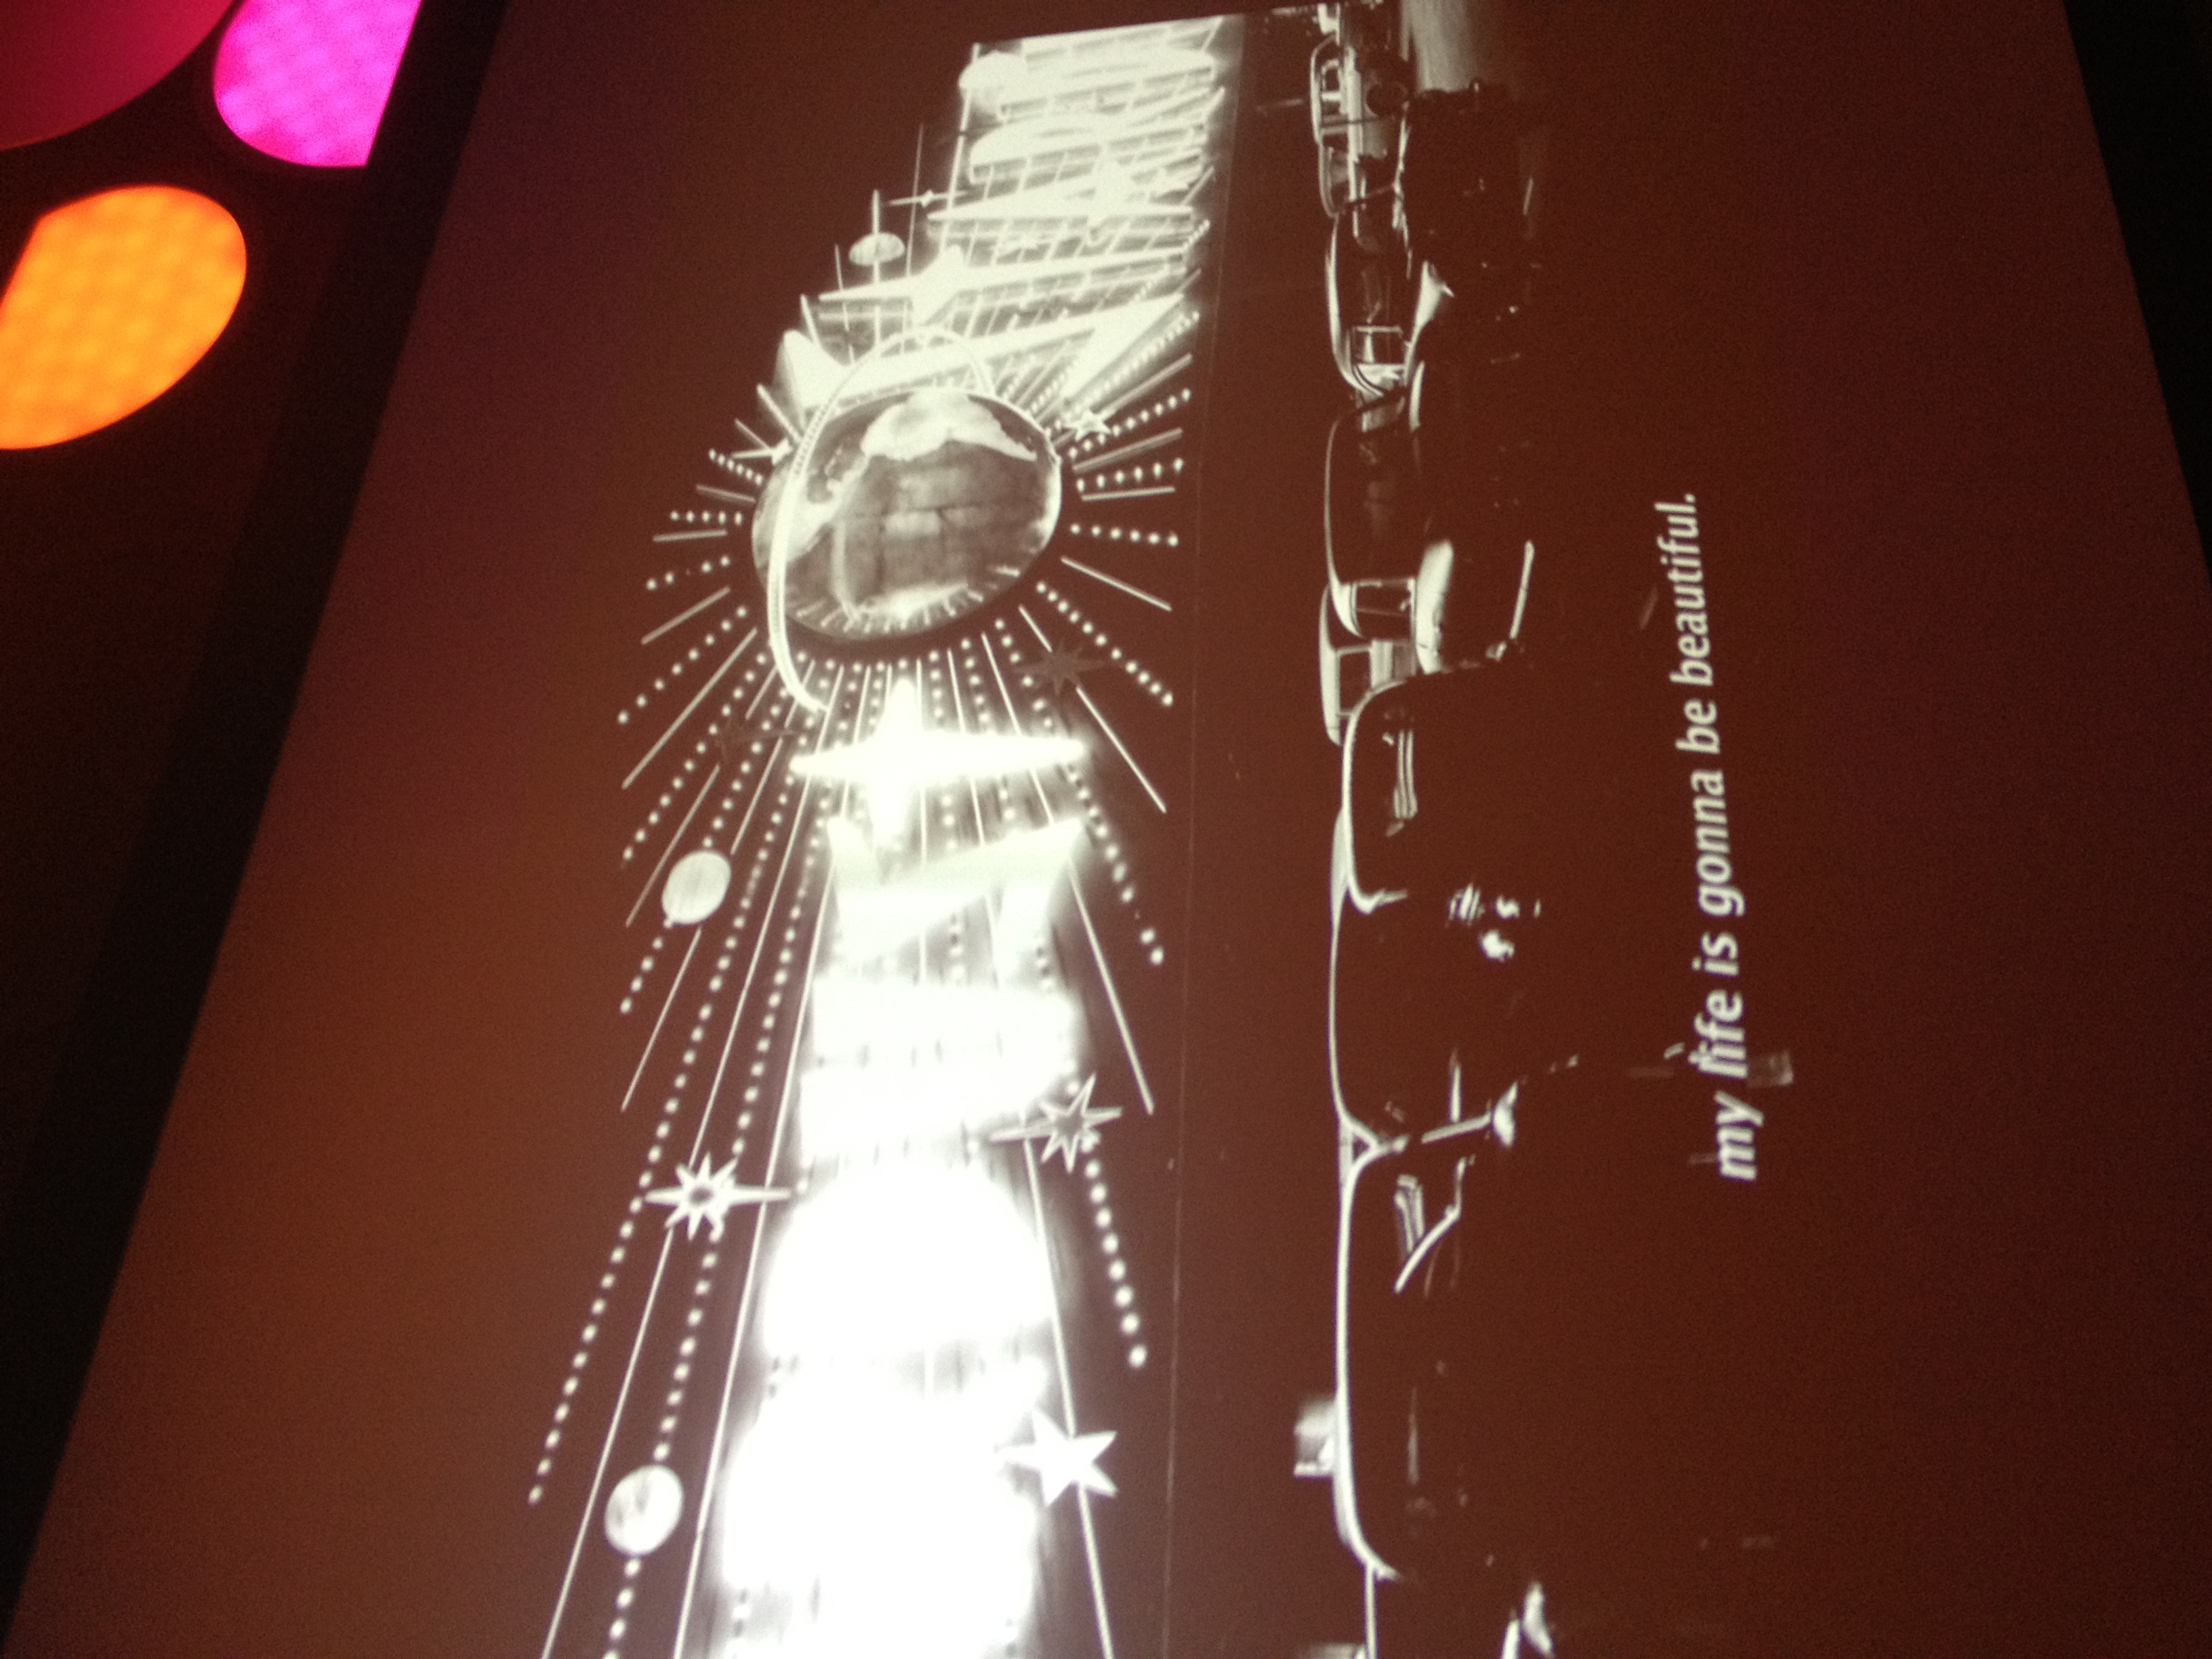
light, white, red, color, black, brand, image, shape